Bonnie Raitt

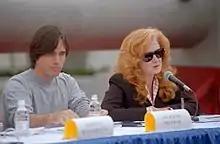
Raitt with musician Jackson Browne at a 1997 press conference opposing the proposed Yucca Mountain nuclear waste repository

Reflecting her anti-war sentiments, Raitt's 1972 album "Give It Up" featured a dedication "to the people of North Vietnam ..." printed on the back of the album. She was a founding member of Musicians United for Safe Energy in 1979, and a catalyst for the larger . She worked with anti-nuclear groups like the Abalone Alliance and the Southern California Alliance for Survival, performing at Survival Sunday benefit concerts at the Hollywood Bowl.